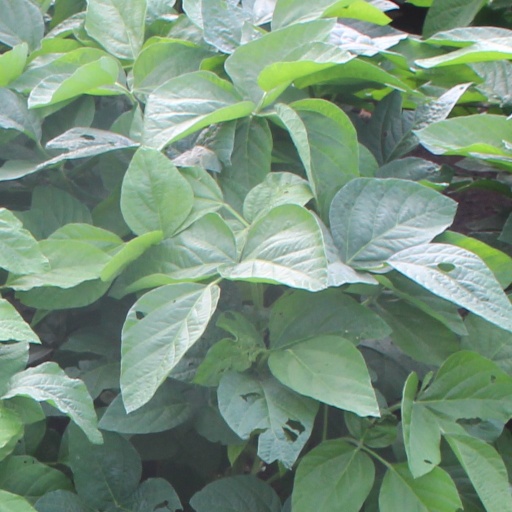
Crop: soybean